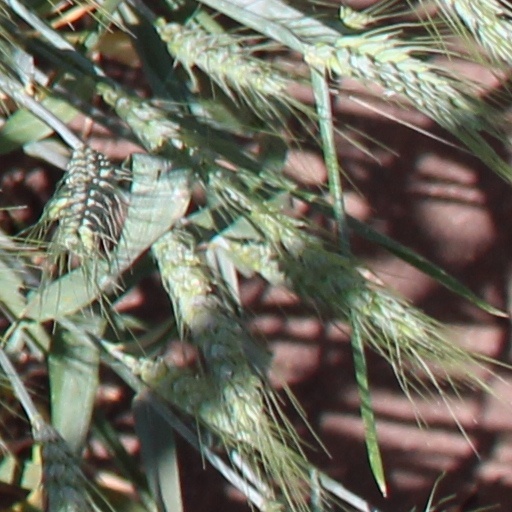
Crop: wheat